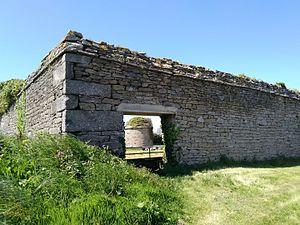
Lampaul-Ploudalmézeau - Rocervo - pigeonnier
Cet article recense une partie des monuments historiques du Finistère, en France.
Lampaul-Ploudalmézeau [lɑ̃pɔl pludalmezo] est une commune du département du Finistère, dans la région Bretagne, en France.